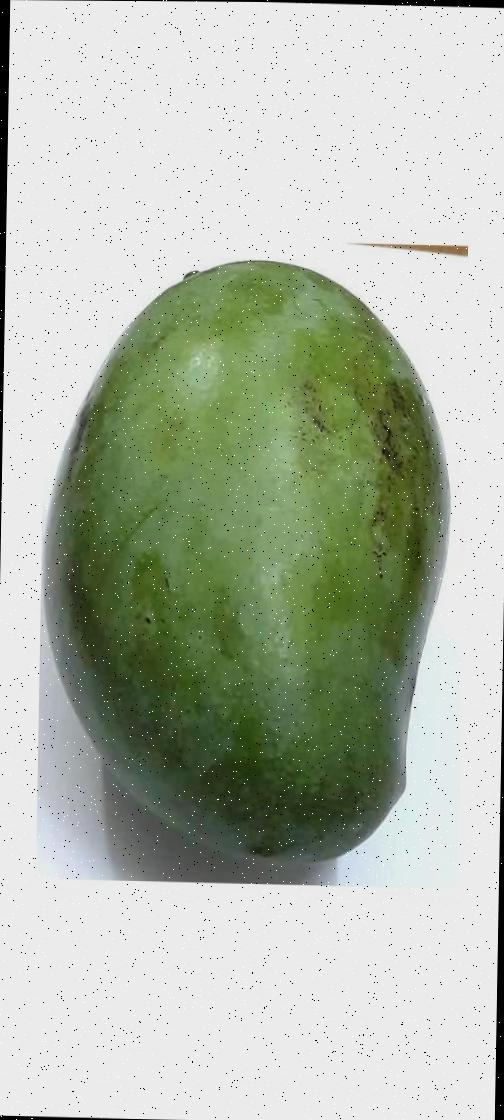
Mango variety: Amrapali